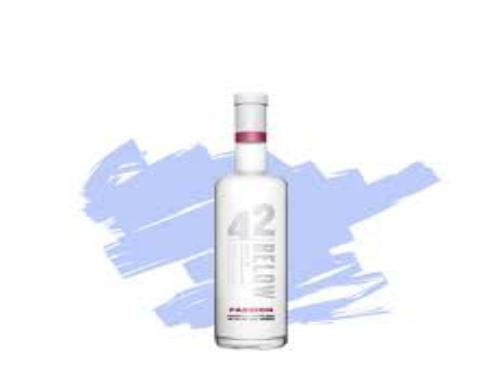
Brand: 42 Below
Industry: Food